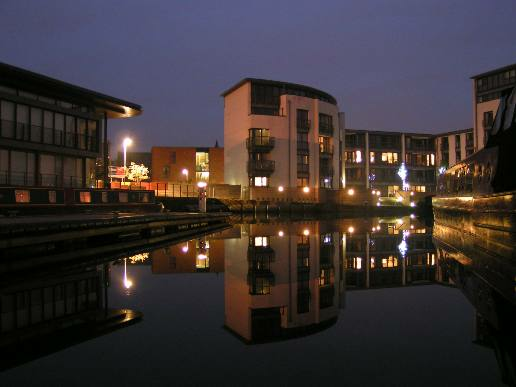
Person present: No